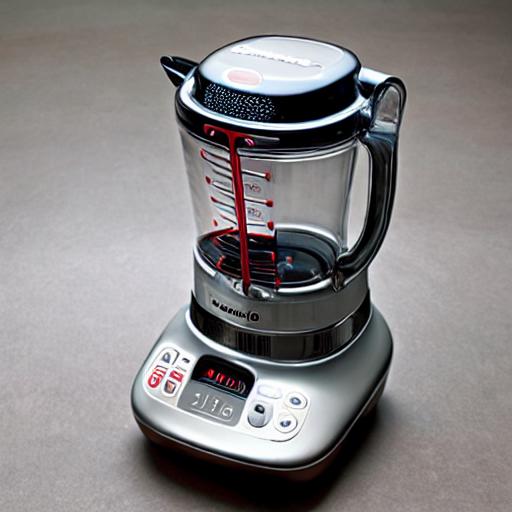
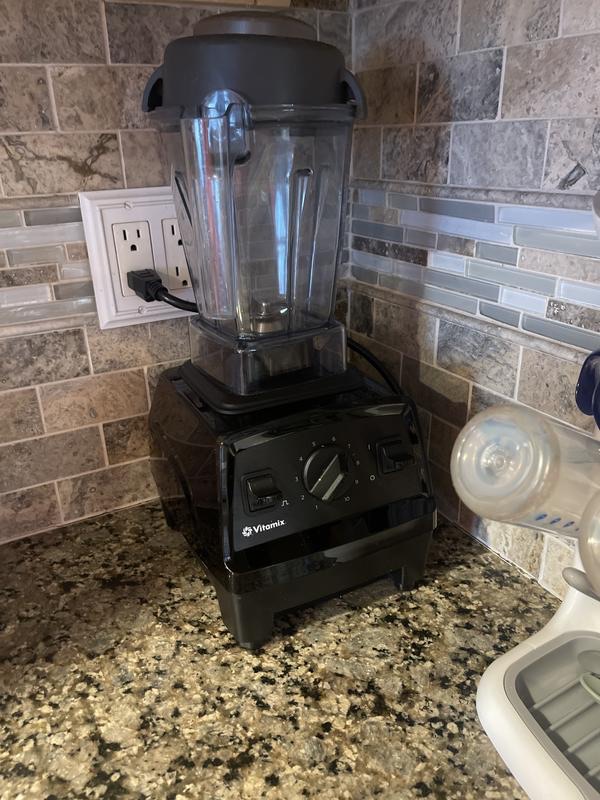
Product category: items_blender
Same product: no